Ashat Oralov

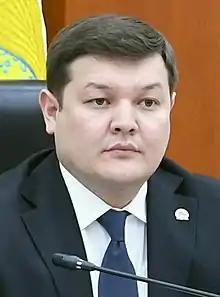
Oralov in 2022

Askhat Razdyquly Oralov (born 10 February 1990) is a Kazakh politician serving as the Executive Secretary of the Amanat party since 2 February 2022 to 4 January 2023.